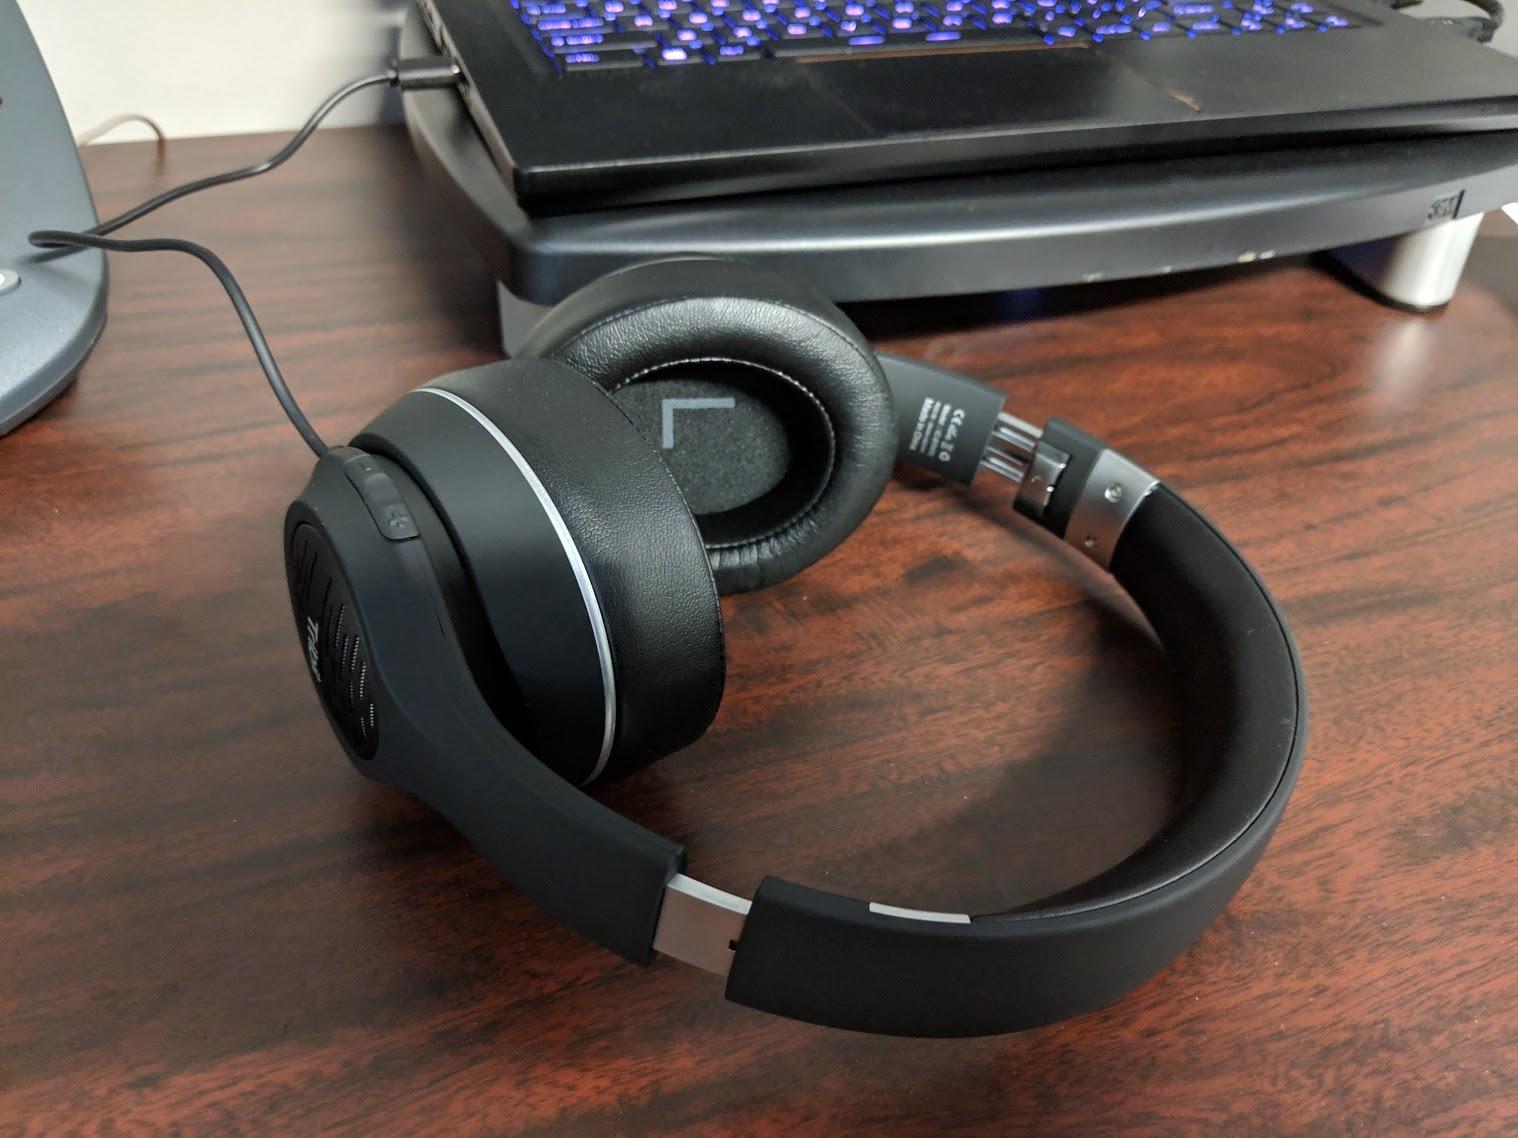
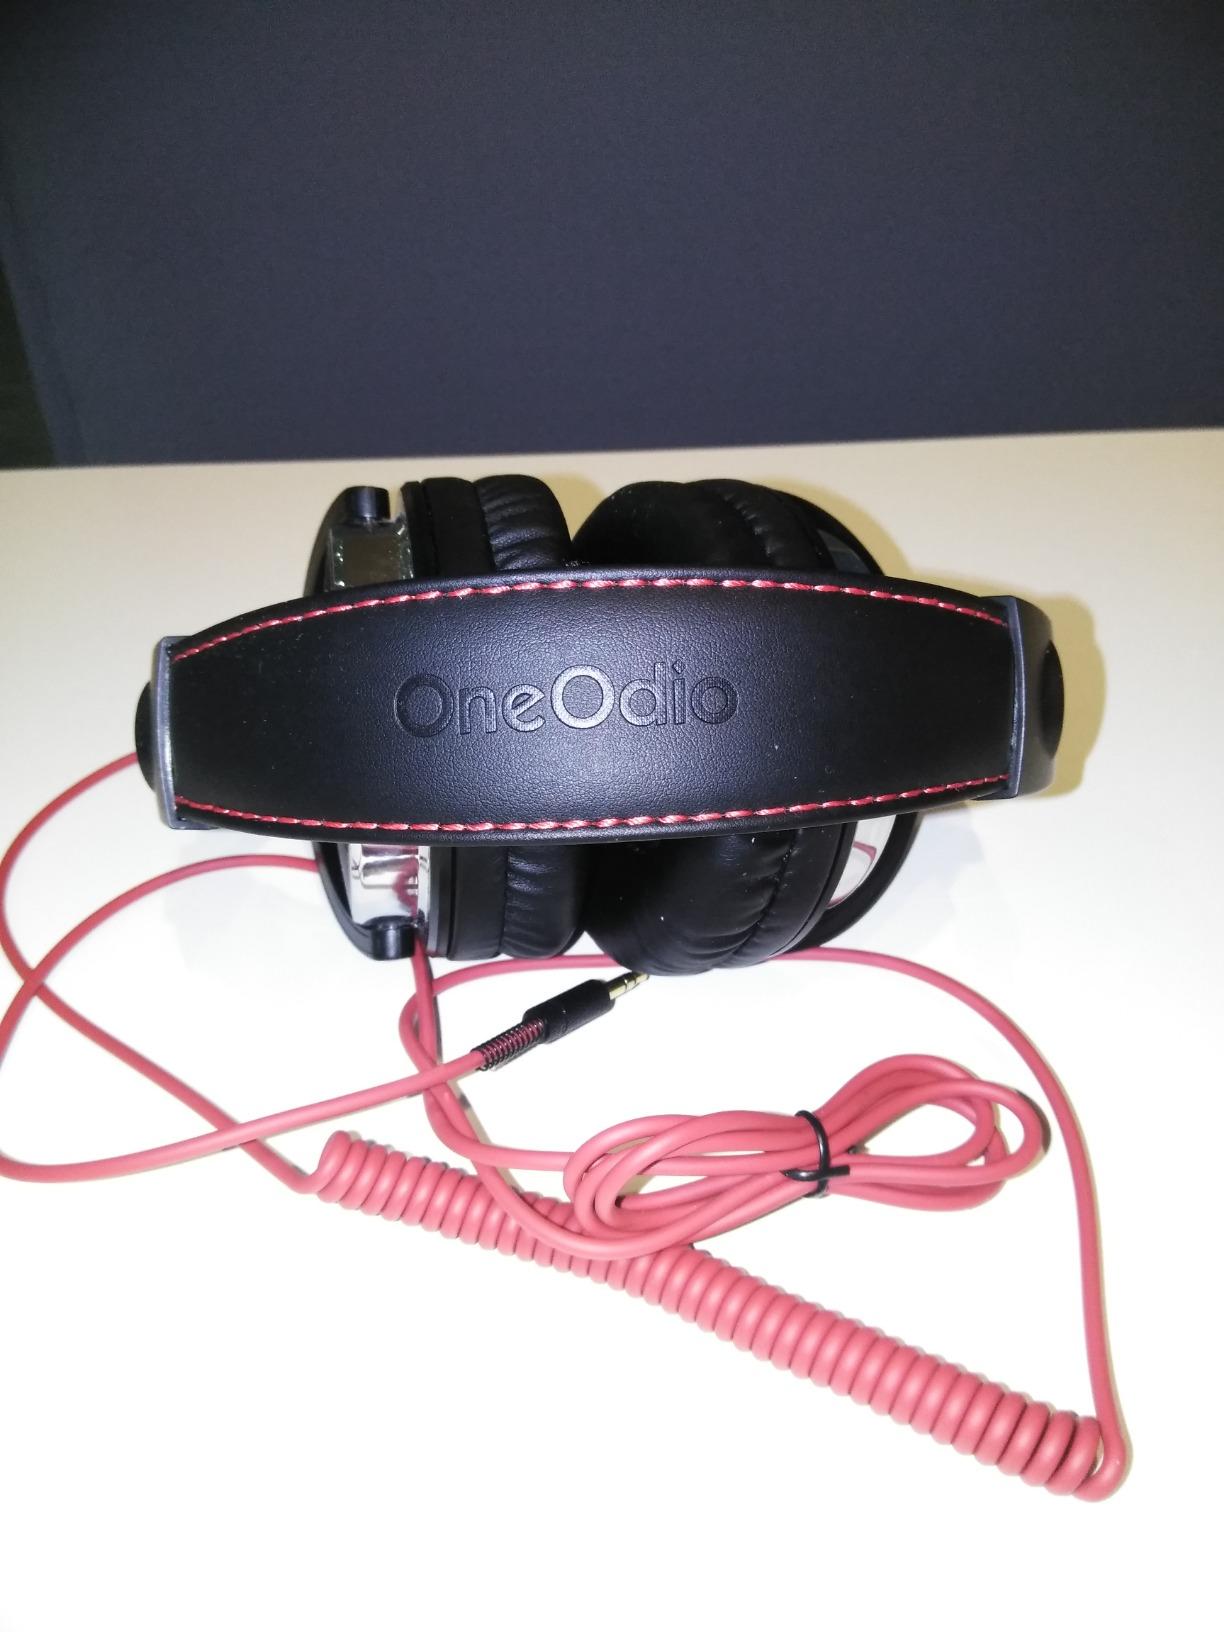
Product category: headphones
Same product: no